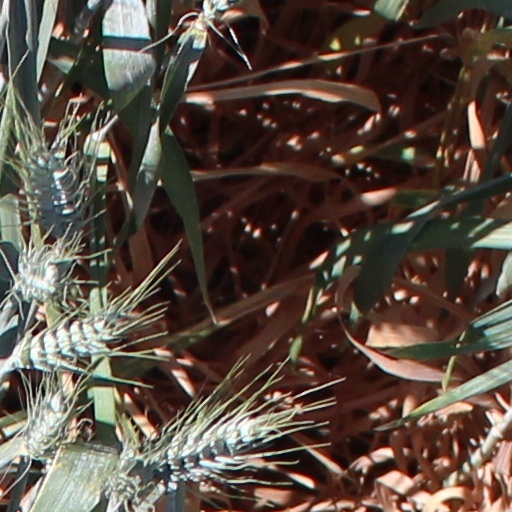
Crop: wheat